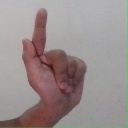
अक्षर: ळ